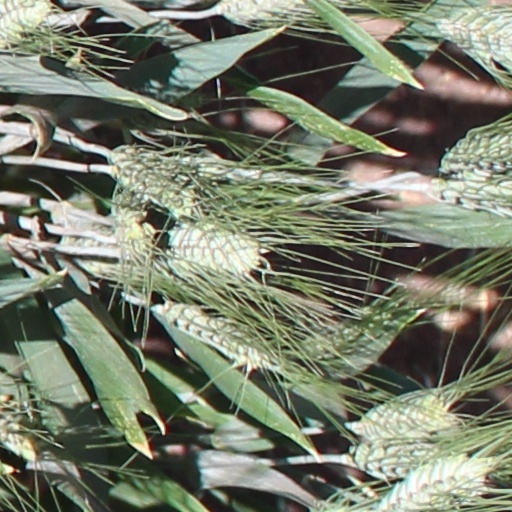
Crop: wheat